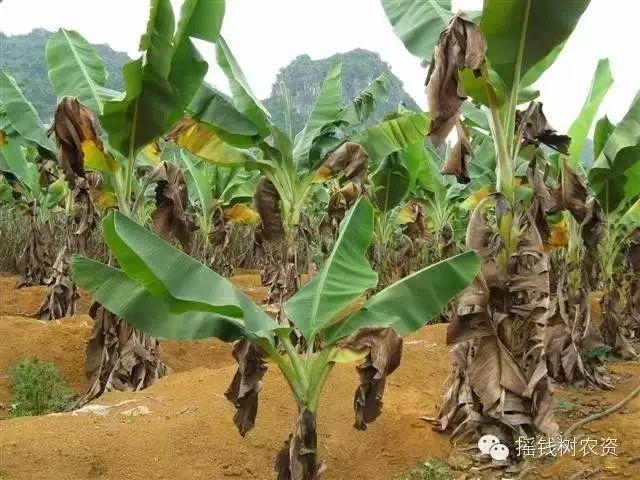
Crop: unknown
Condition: banana_banana_panama_disease